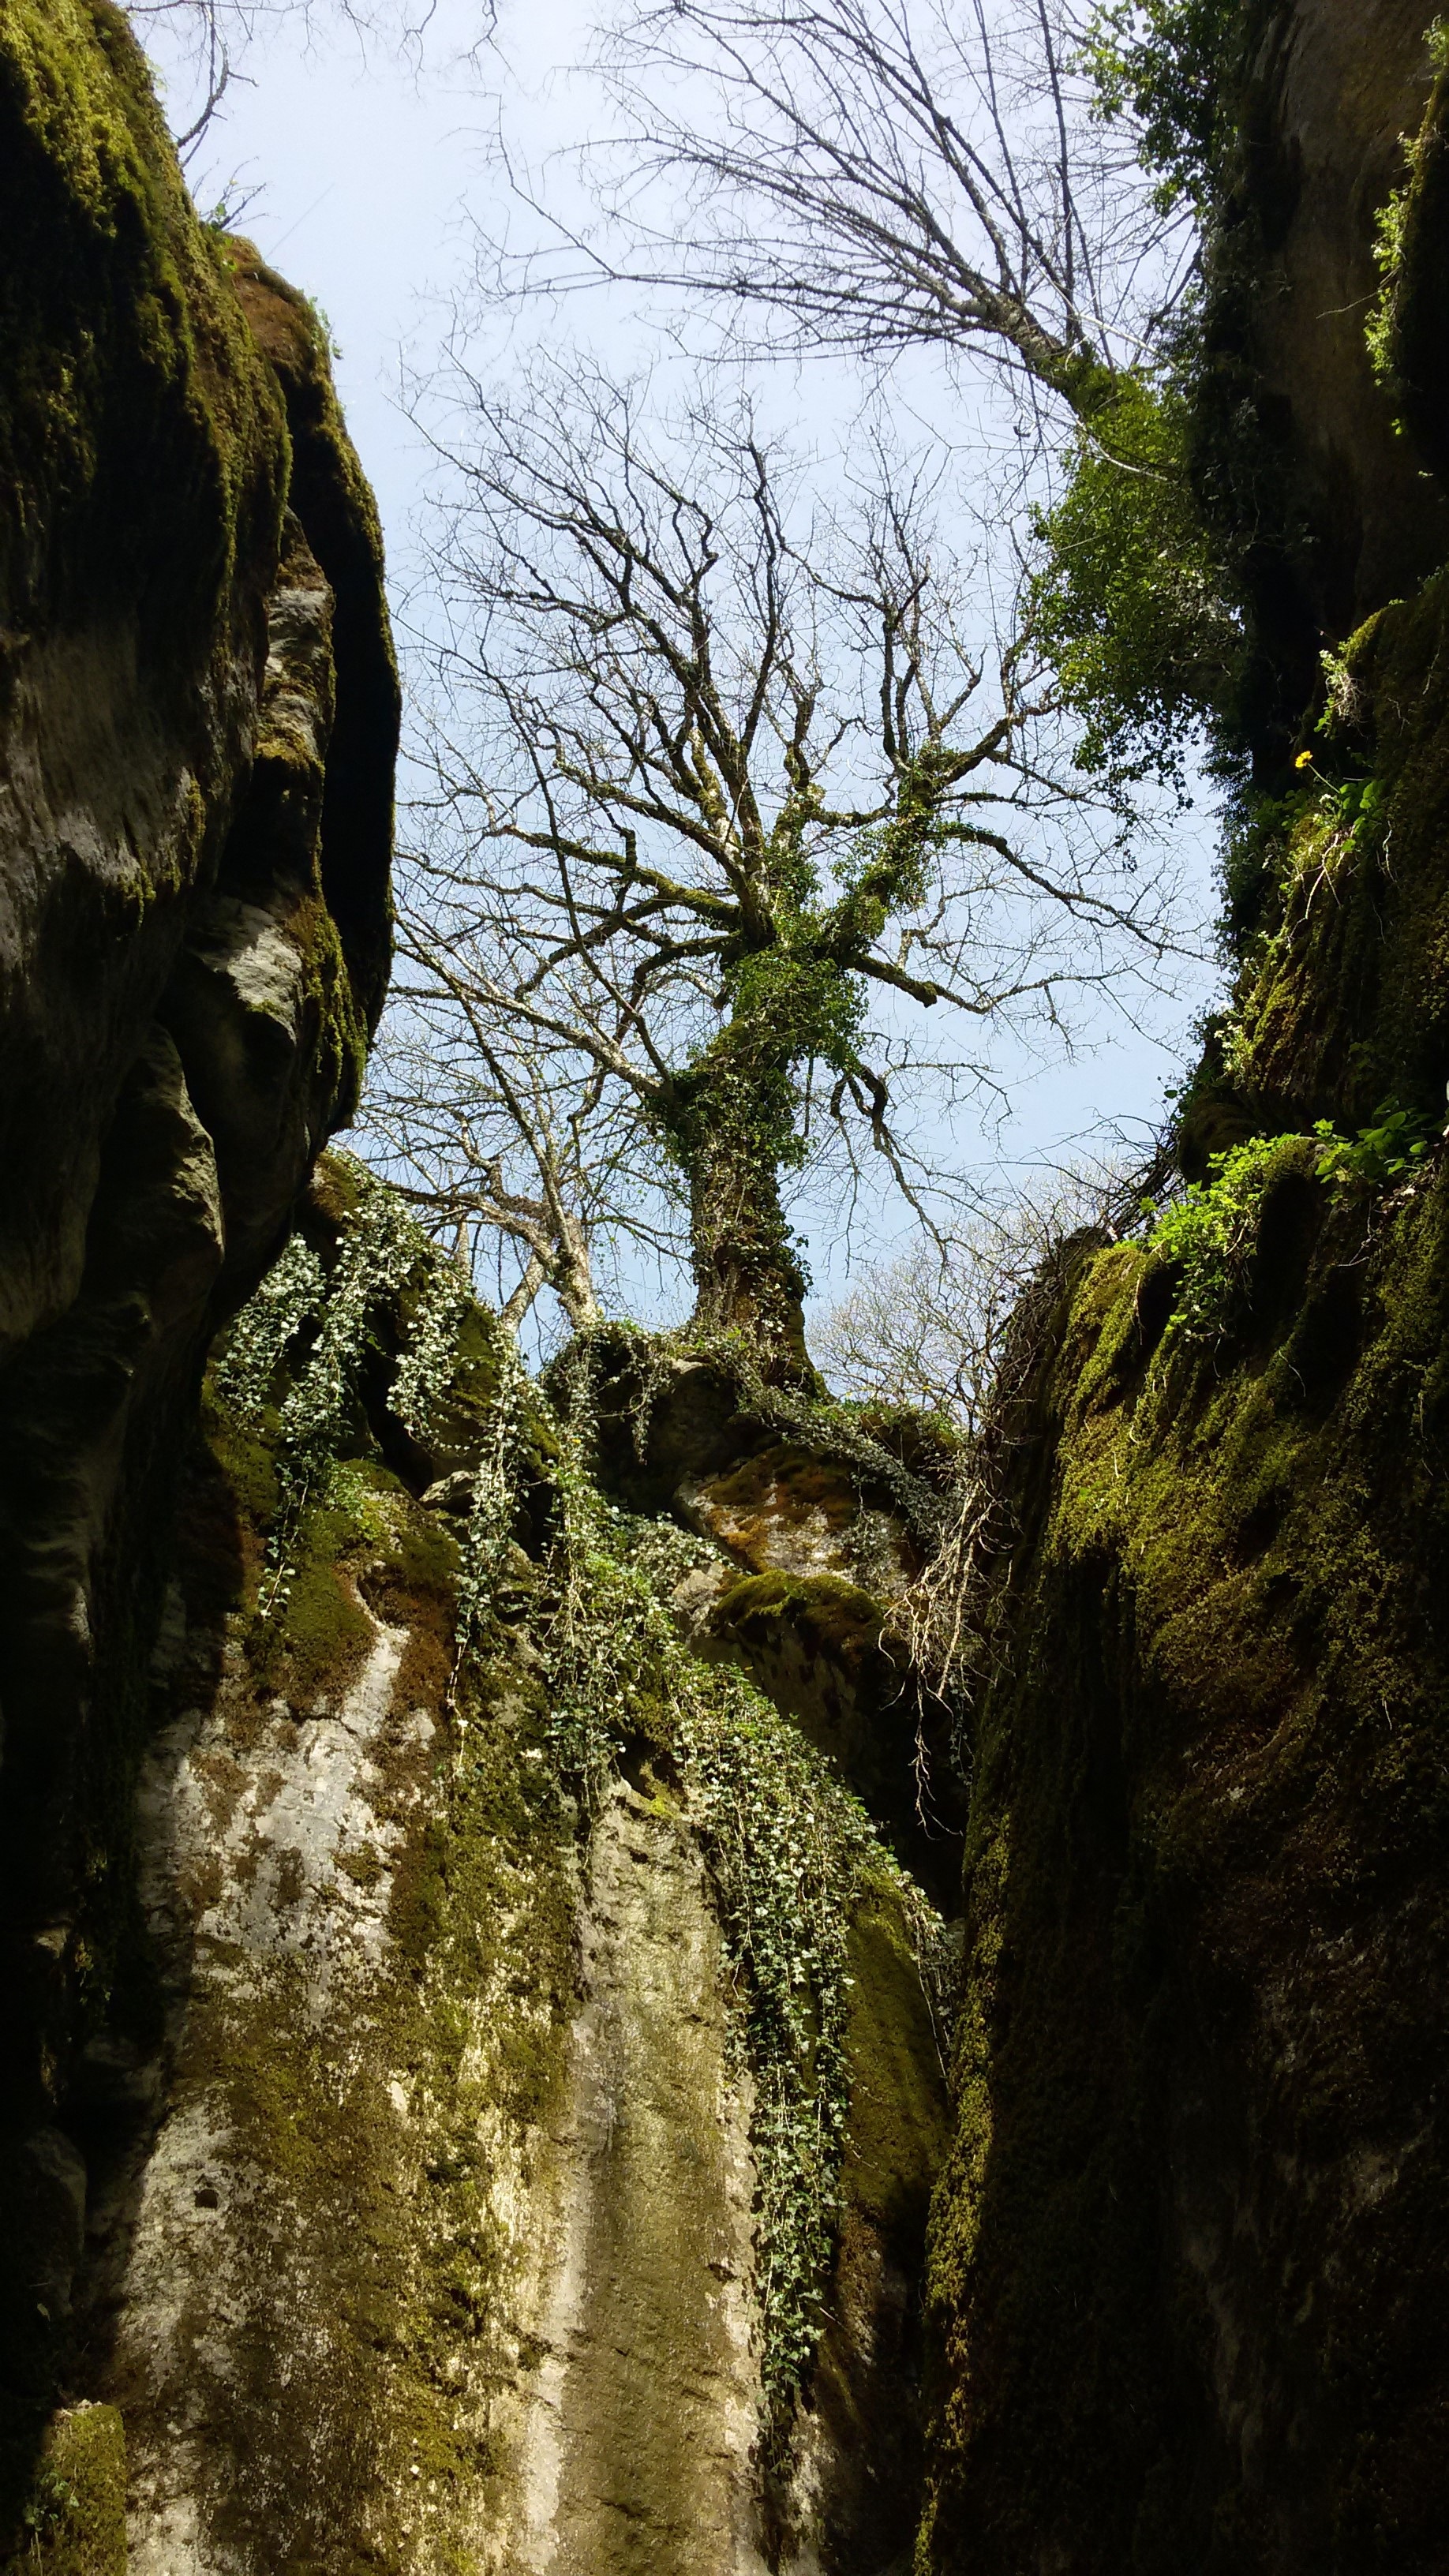
tree, water, nature, forest, rock, wilderness, branch, plant, leaf, flower, adventure, formation, cliff, stream, reflection, jungle, autumn, gorge, terrain, flora, water feature, tree in spring, rocky gorge, woody plant